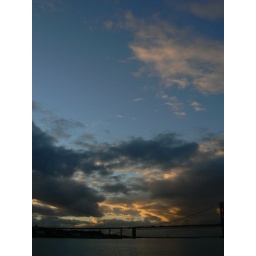
The sky over a bridge near Edinburgh, Scotland